Paudie O'Connor

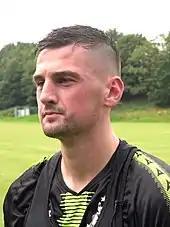
O'Connor with Bradford City in 2020

On 8 January 2019, O'Connor signed for Bradford City on loan until the end of the 2018–19 season after cutting his loan deal with Blackpool short. At Bradford O'Connor had limited game time due to Rule 54.4.1 of the EFL Rules and Regulations which states that, "A maximum of 5 players registered on a temporary loan transfer can be named in the players listed on a team sheet for any individual match played under the auspices of The League."